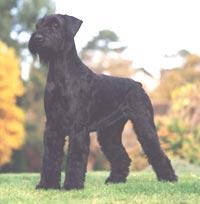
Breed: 232-n000089-giant_schnauzer